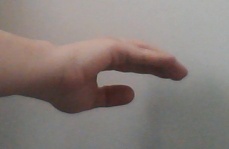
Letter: jeem